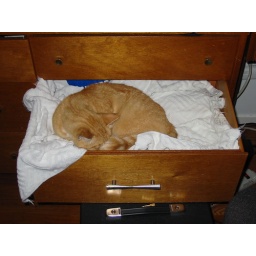
blue sleeping in my drawer